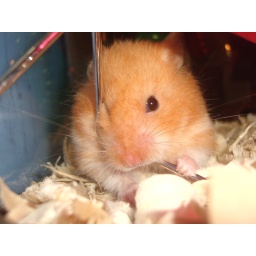
I'm in your house, eating your yummy chair